Billy Cafaro

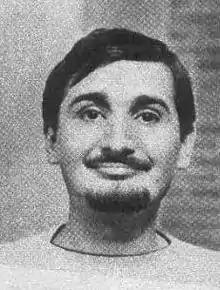
Cafaro in 1958

Luis María "Billy" Cafaro (1 November 1936 – 4 September 2021) was an Argentine rock and roll singer. He was one of the pioneers of Argentine rock.